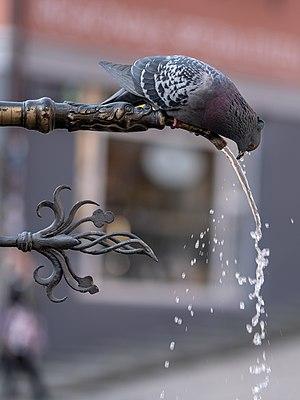
Le Pigeon biset est une espèce d'oiseaux de la famille des Columbidés. C'est l'espèce qui comprend le pigeon domestique et la plupart des pigeons des villes mais qui subsiste également comme oiseau sauvage dans son milieu naturel original : les falaises et autres milieux rocheux. Le type domestique est différent du type sauvage.